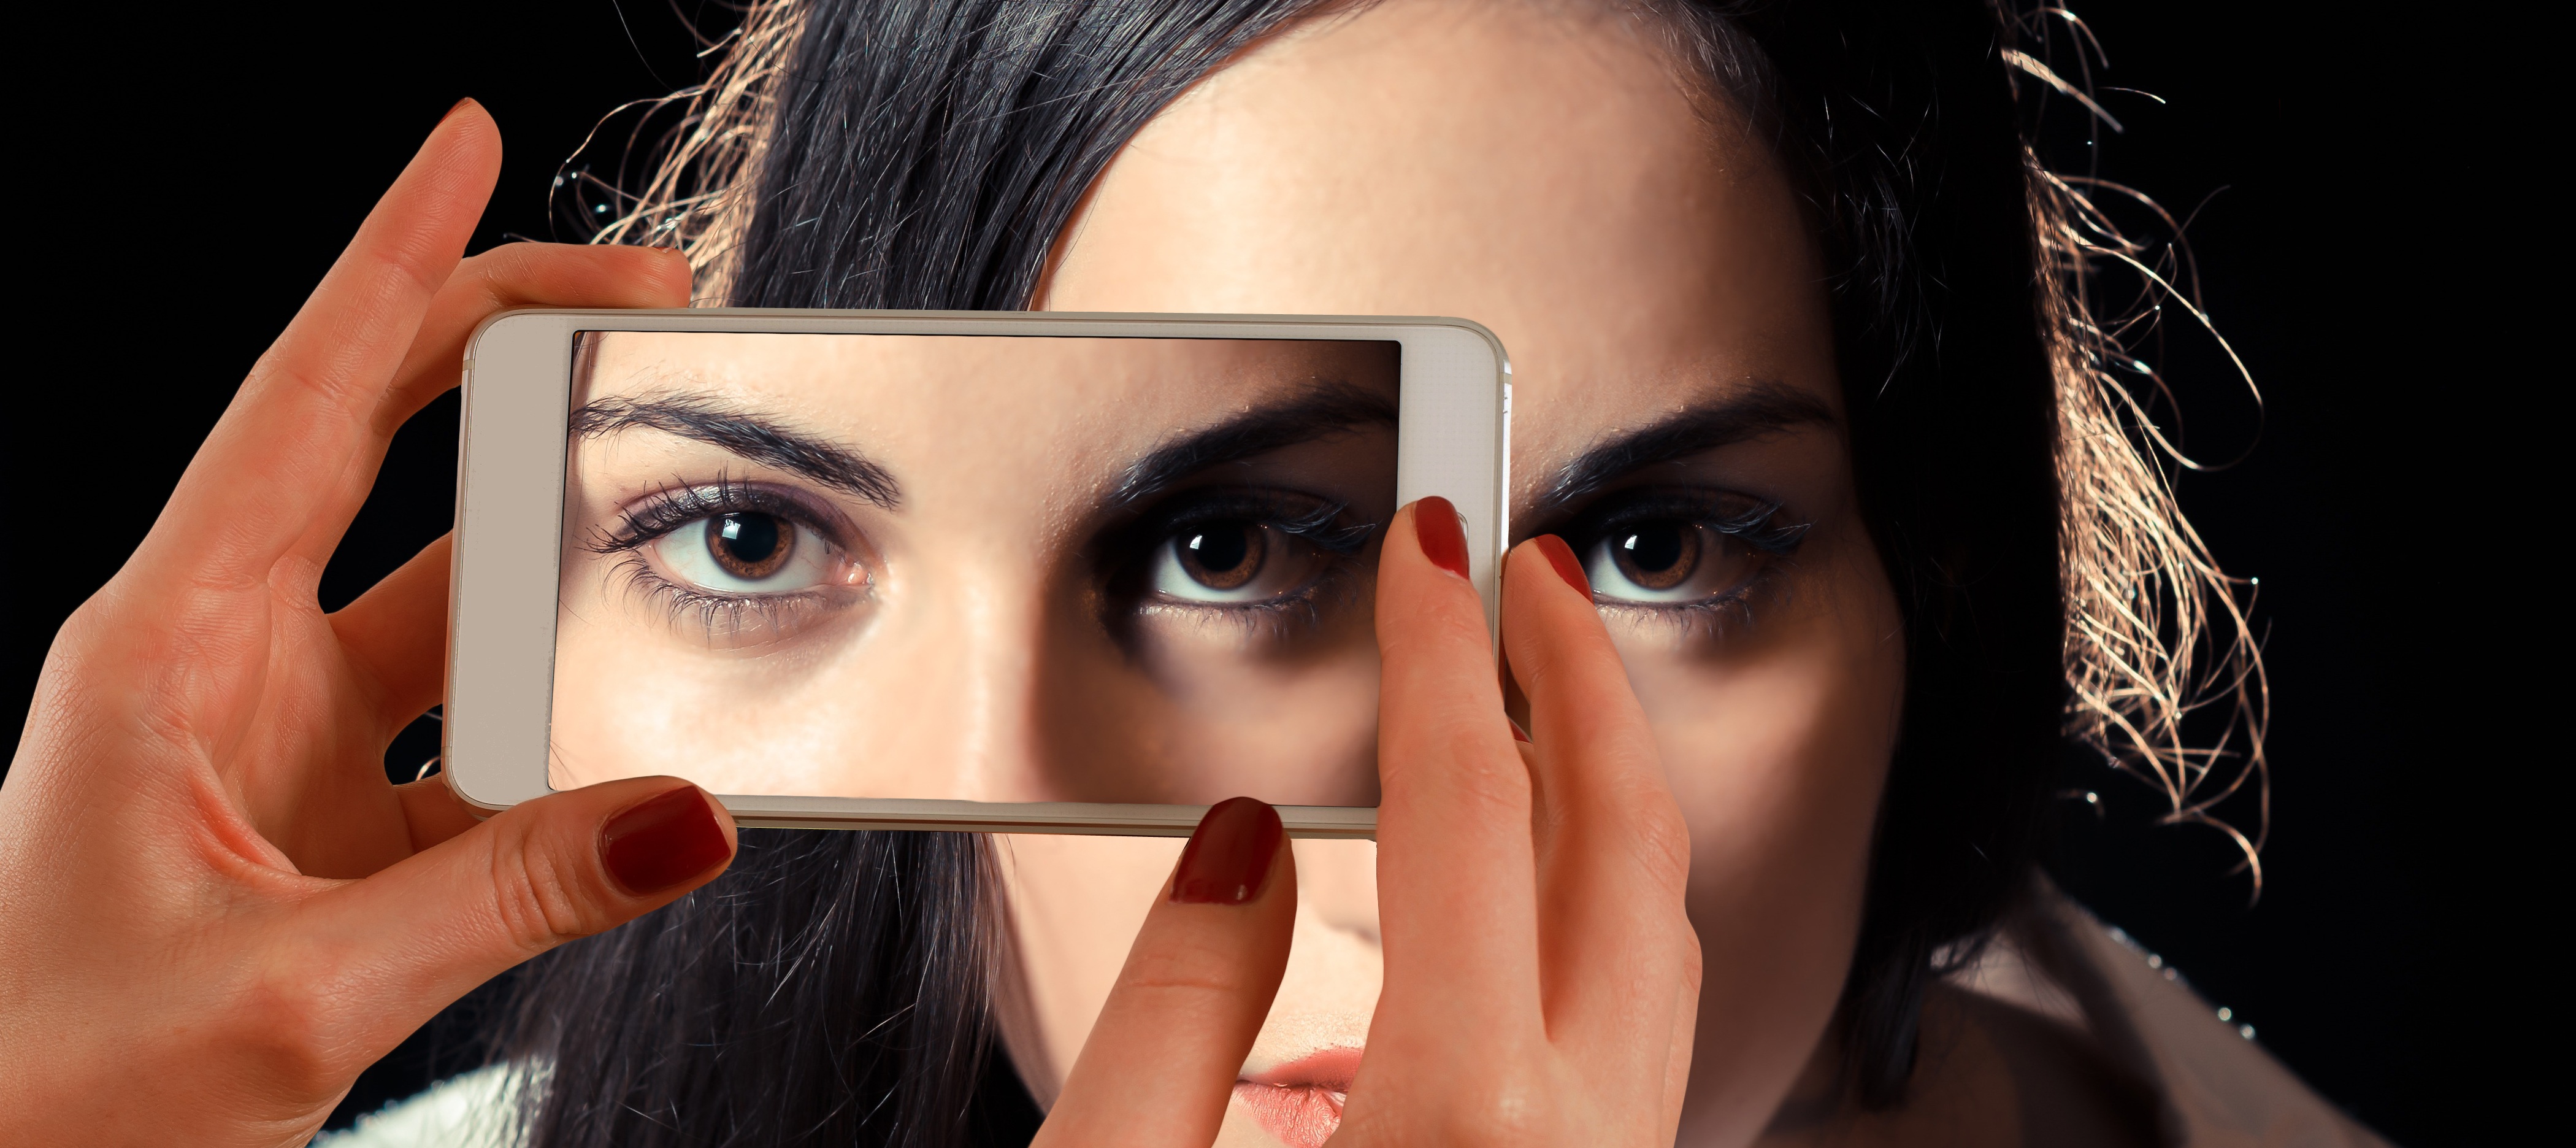
smartphone, mobile, hand, screen, person, girl, woman, hair, technology, camera, photography, photographer, view, ad, singer, portrait, model, phone, color, shadow, fashion, black, lady, lifestyle, mobile phone, lip, hairstyle, eyebrow, mouth, close up, human body, black hair, face, nose, eyes, dream, samsung, fiction, philosophy, eye, glasses, double, head, singing, digital, photograph, skin, media, beauty, illusion, image, organ, imagination, reality, cell, virtual, third eye, self deception, deception, false pretences, request image, wishful thinking, mirage, desire, false hope, contributed, photo shoot